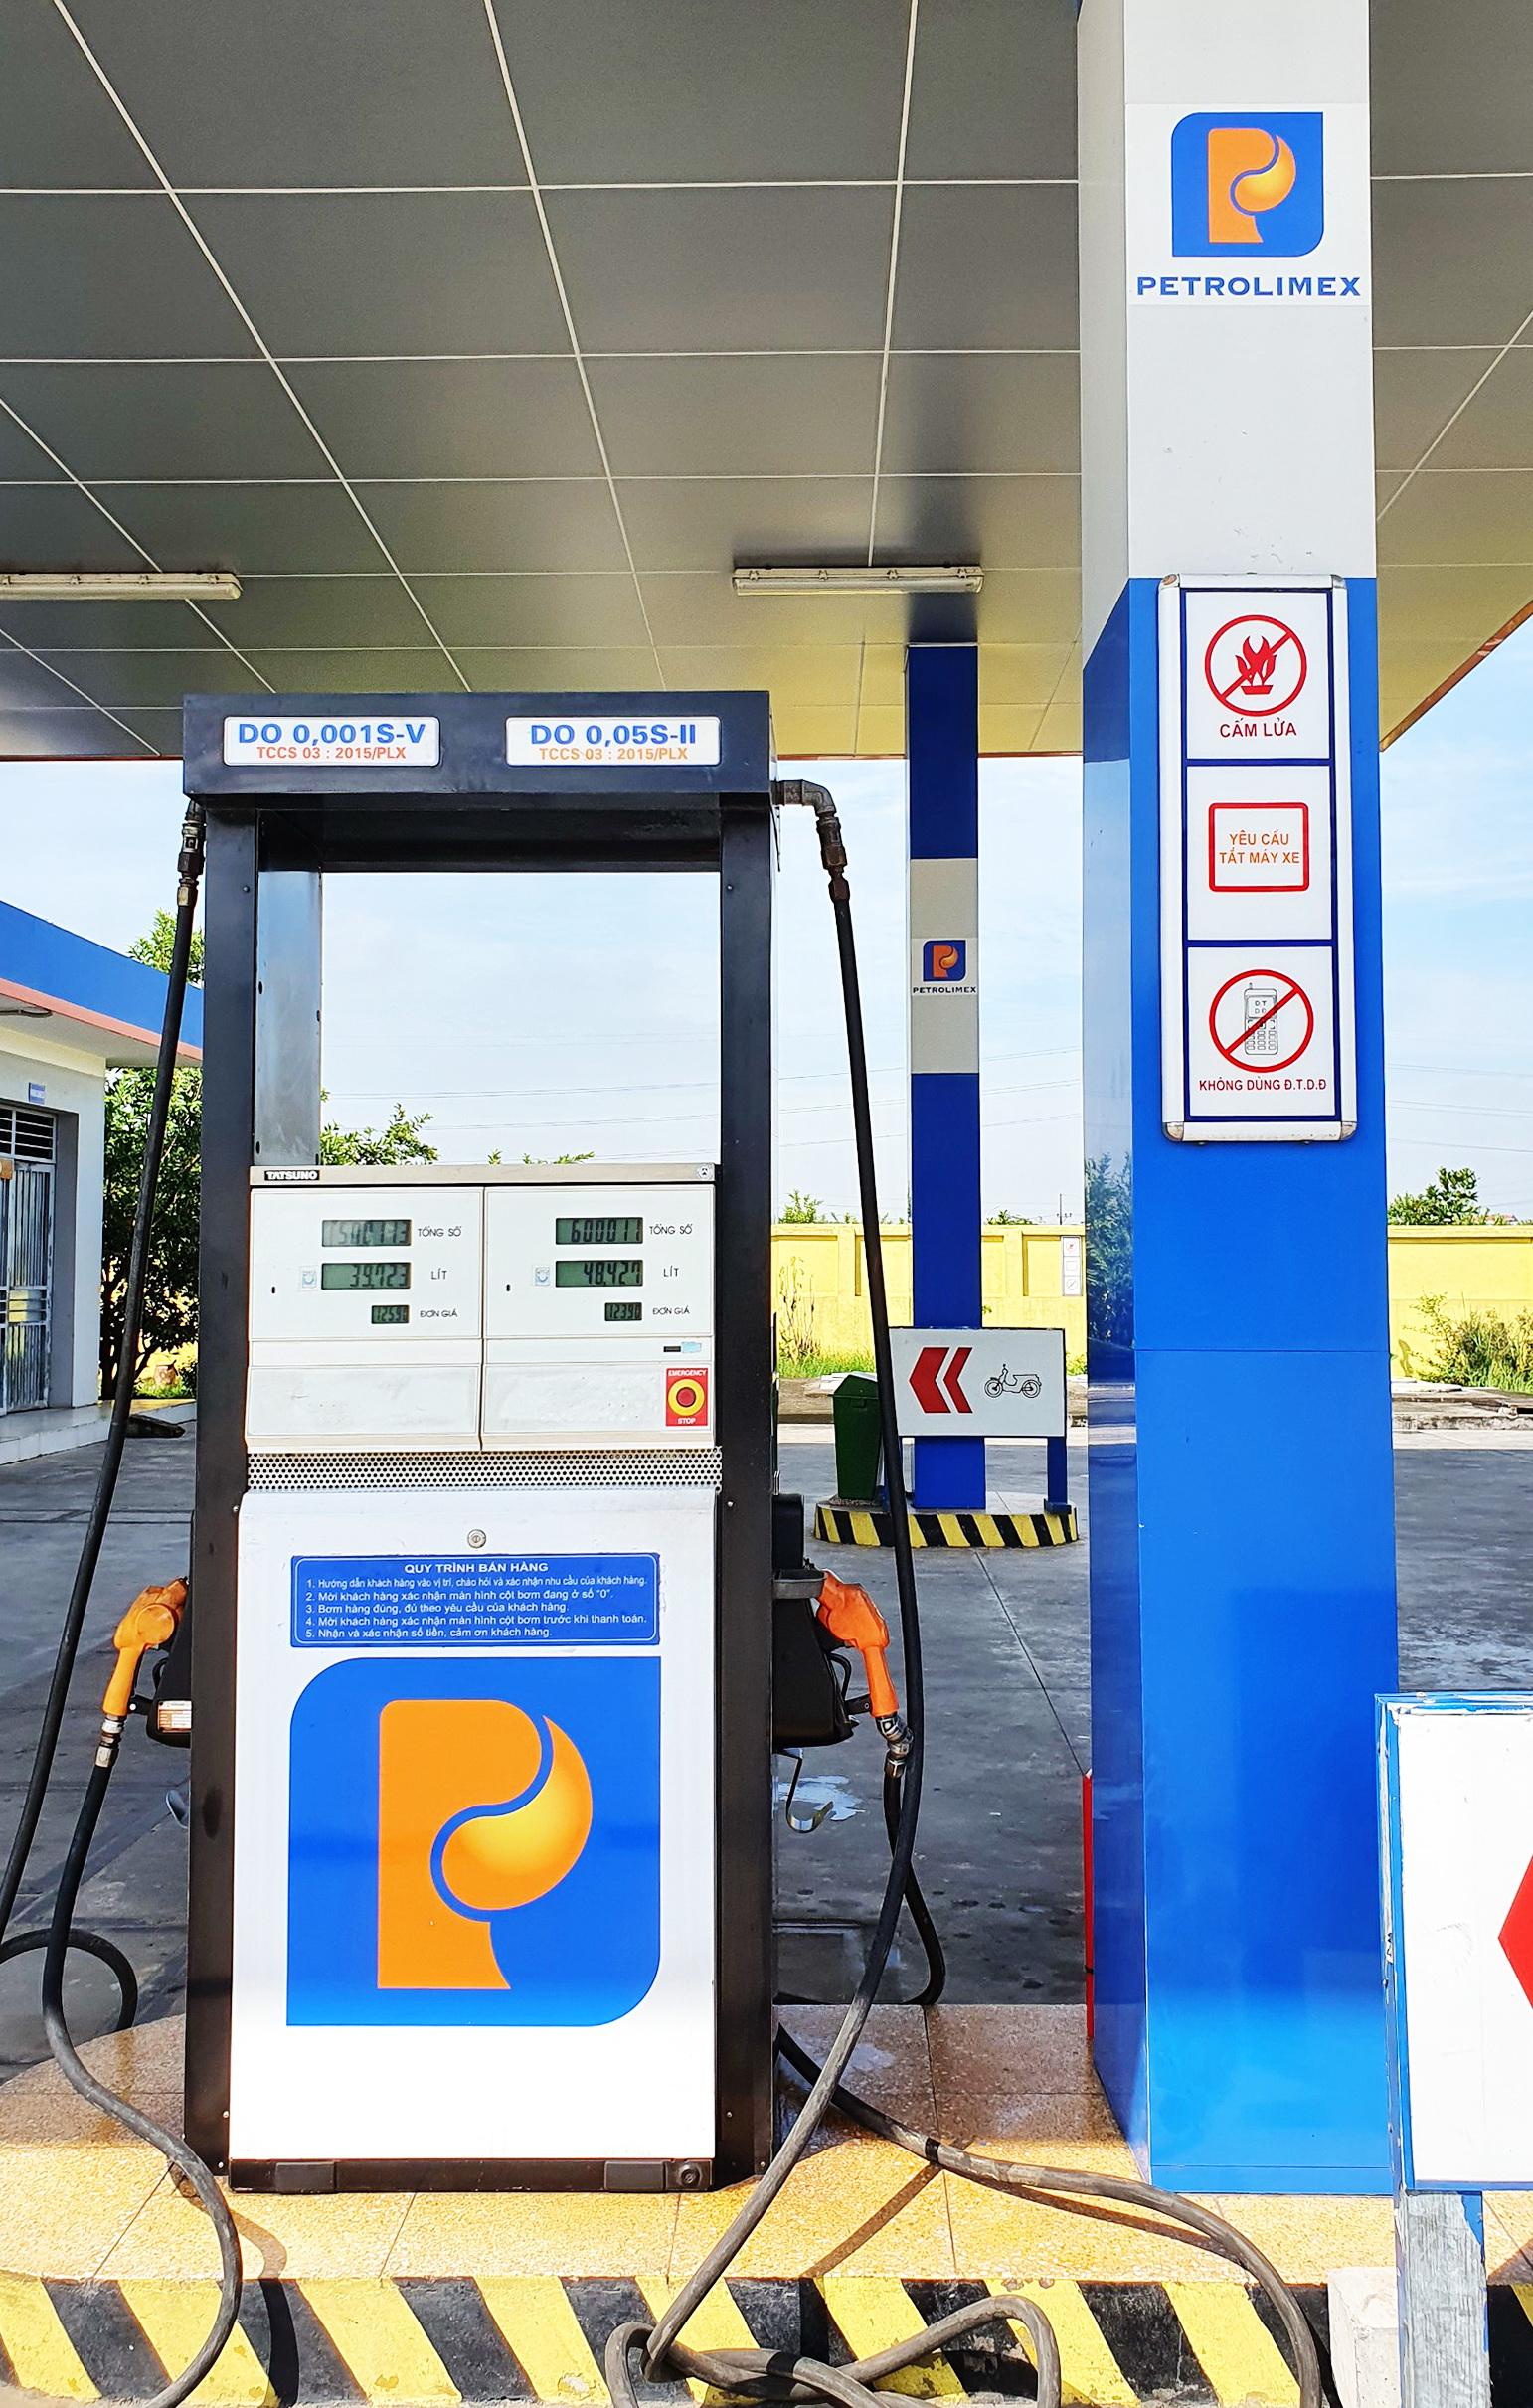
có một cây xăng xuất hiện ở trong bức ảnh